United States Housing Corporation

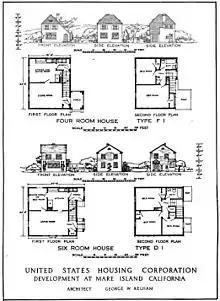
Plans and elevations of typical USHC housing

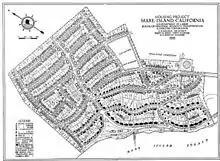
Site plan of USHC development at Mare Island, California

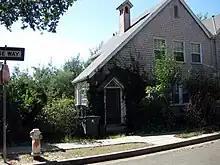
USHC housing at Mare Island, CA in 2011

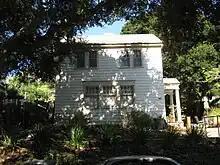
USHC housing at Mare Island, CA in 2011

The United States Housing Corporation (USHC) was a federal agency that existed during World War I. Its purpose was to provide housing for wartime production workers near arsenals and shipyards.